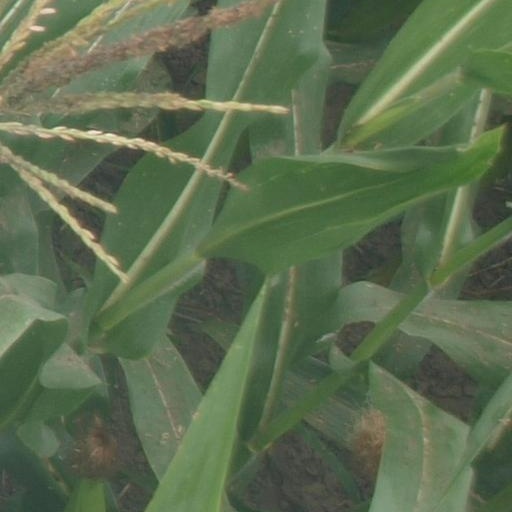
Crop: maize; corn